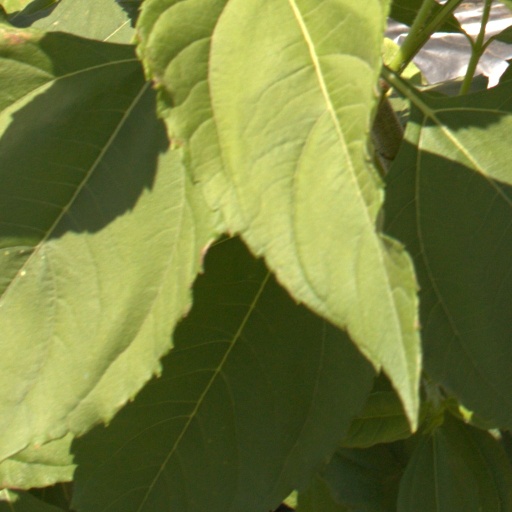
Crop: Jerusalem artichoke